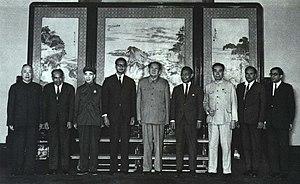
Kirti Nidhi Bista, né le 15 janvier 1927 à Thamel et mort le 11 novembre 2017 à Katmandou, est un homme d'État népalais.